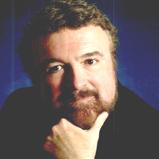
Age: 55